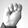
ASL letter: M